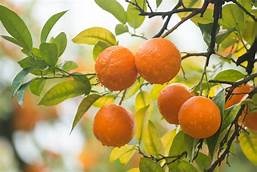
Label: mandarine